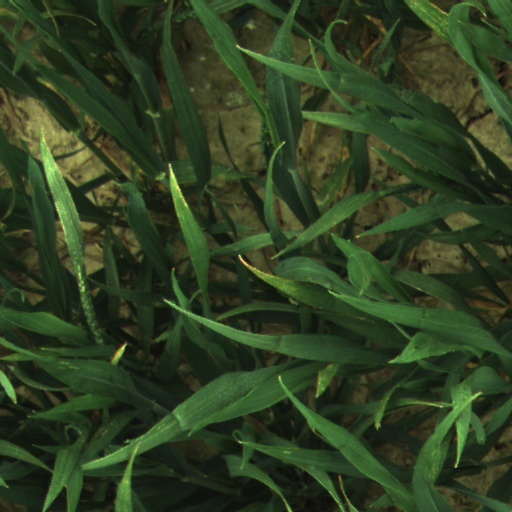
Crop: wheat